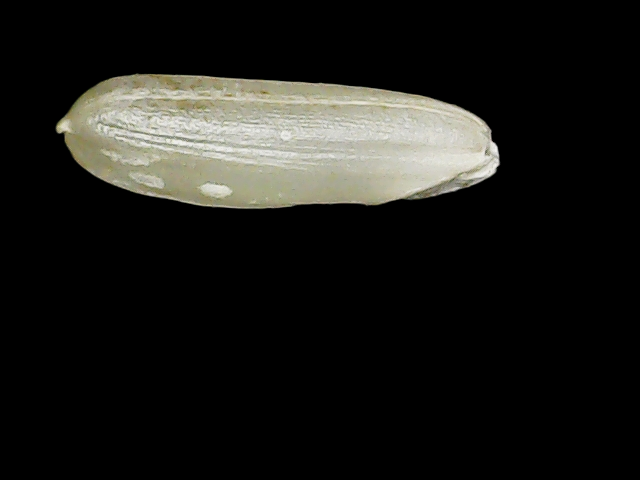
Rice variety: Binadhan7